Christian burial

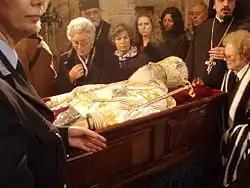
Archbishop Christodoulos of Athens laid in his coffin. His "paterissa" can be seen to the right, but the Aër has not yet been laid over his face.

The body of a deceased priest or bishop is prepared by the clergy, and is anointed with oil. He is then clothed in his full Eucharistic vestments (however, if he was a hieromonk he will usually be clothed in his monastic habit and be vested only in his epitrachelion [stole] and epimanikia [cuffs]). His face is covered with an Aër, the liturgical veil with which the Holy Mysteries (chalice and paten) are covered during the Divine Liturgy. Also a Gospel Book is laid upon his breast (a similar practice was found in the West in the early Spanish "Ordinal").